Puckeridge Stream

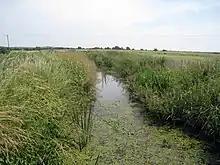
Puckeridge Stream near its confluence with Hurst Haven, looking east

Puckeridge Stream is a minor river (brook) and drainage ditch of the Pevensey Levels in Hailsham, Wealden District of East Sussex, England. The river is a tributary to Hurst Haven, itself a tributary of Pevensey Haven. Puckeridge Stream has multiple tributaries itself, including Magham Sewer and Bowley Sewer.